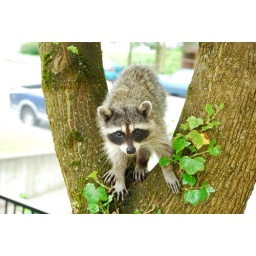
Raccoon in front of bedroom window